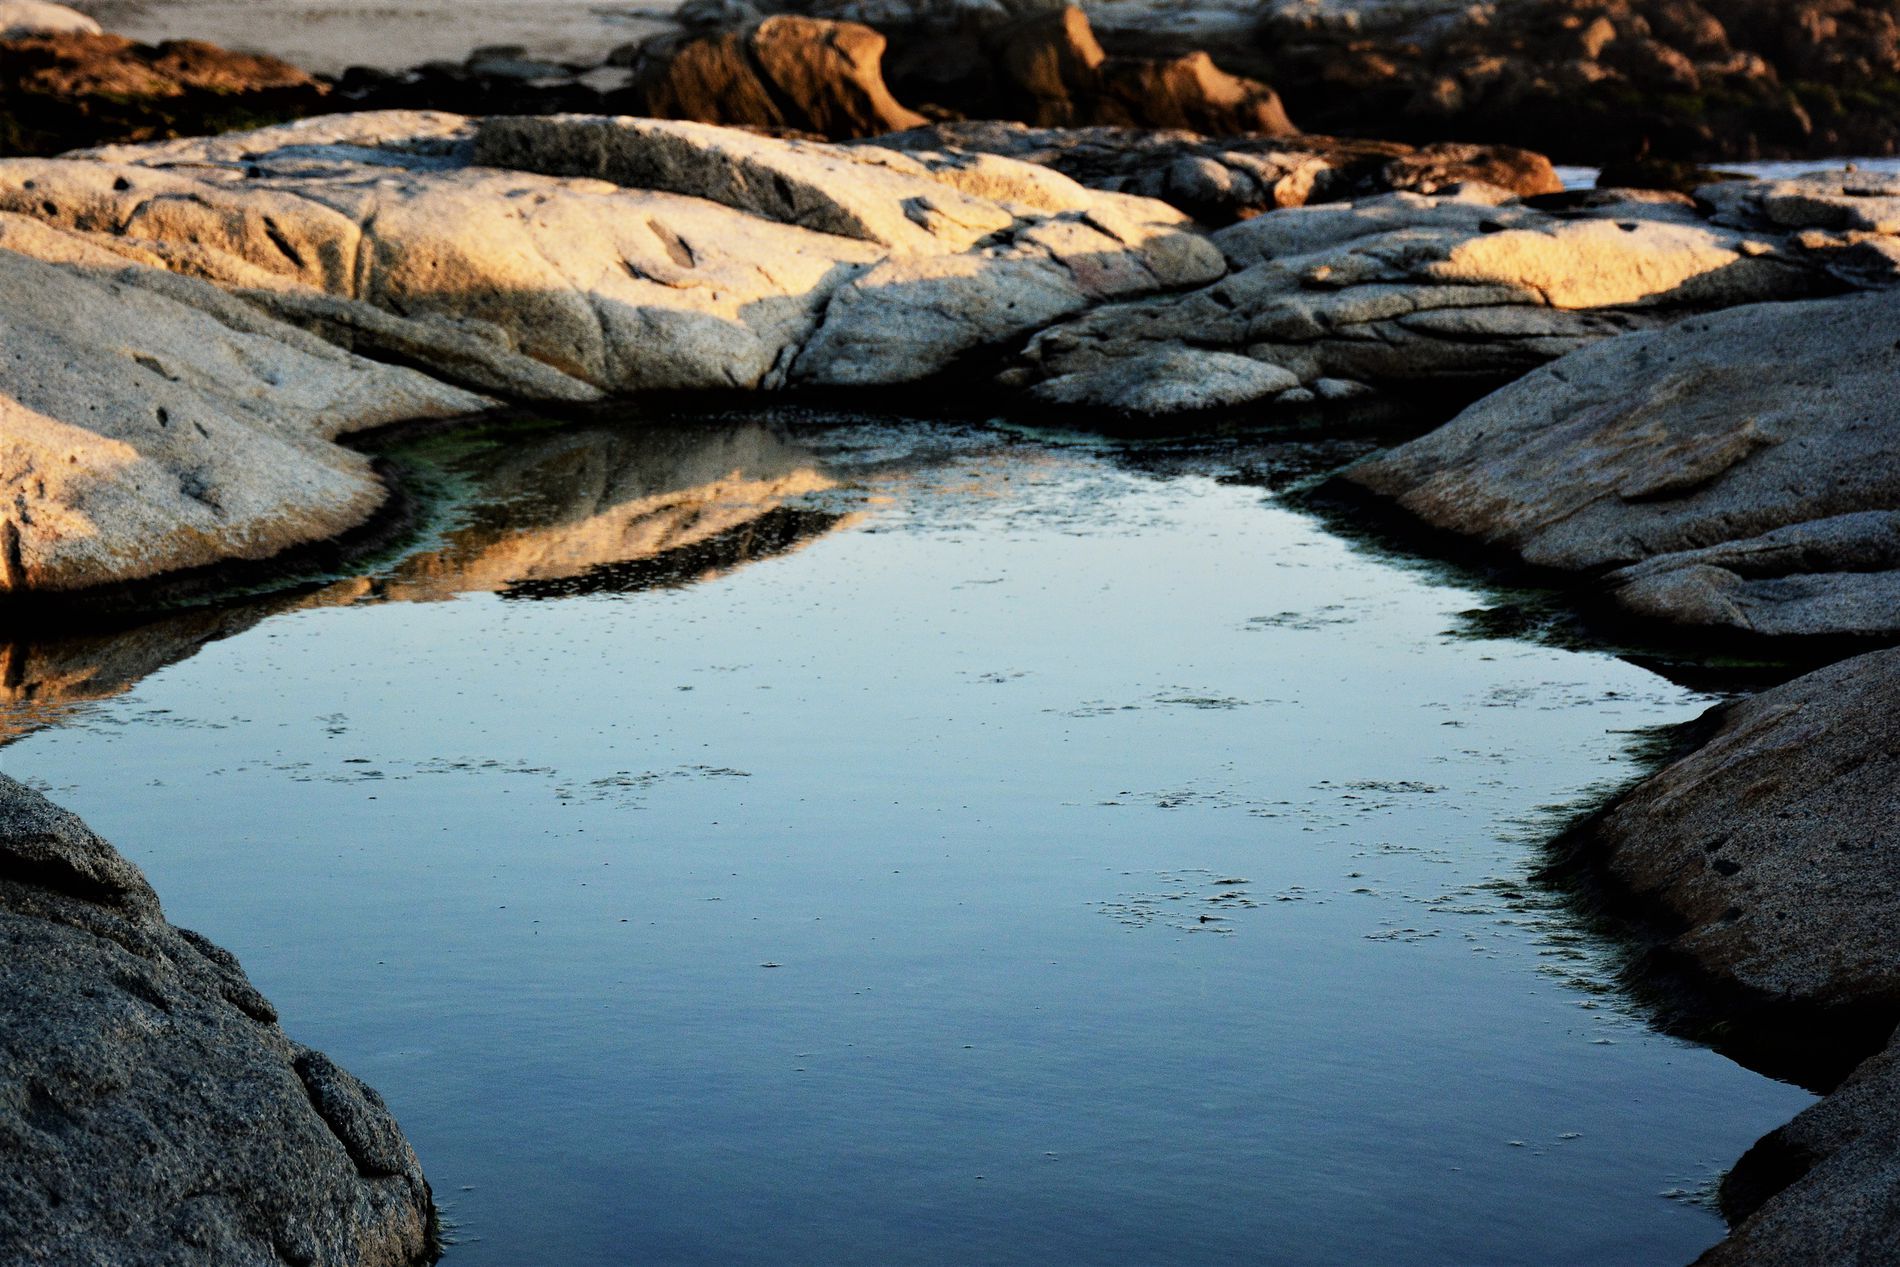
A Creek in the Wild
A photo of a creek surrounded by rocks, seemingly during sunset. the reflection of the rocks can be seen in the creek.
A medium shot taken at a slightly high angle, the creek in the sunset reflects the surrounding rocks in an atmosphere of tranquility and peacefulness.
Labels: Rock, Outdoors, Nature, Water, Pond, Lake, Land, Sea, Scenery, Shoreline, Coast, Cave, Creek, Stream, Cove, Promontory, Wilderness, Mountain, Landscape, Slate, Soil, Beach
Camera: NIKON CORPORATION NIKON D7100
Lens: 18-140mm f/3.5-5.6, AF-S DX Nikkor 18-140mm f/3.5-5.6G ED VR
Aperture: F5.6
Exposure: 1/800 sec
ISO: 400
Focal length: 56.0 mm